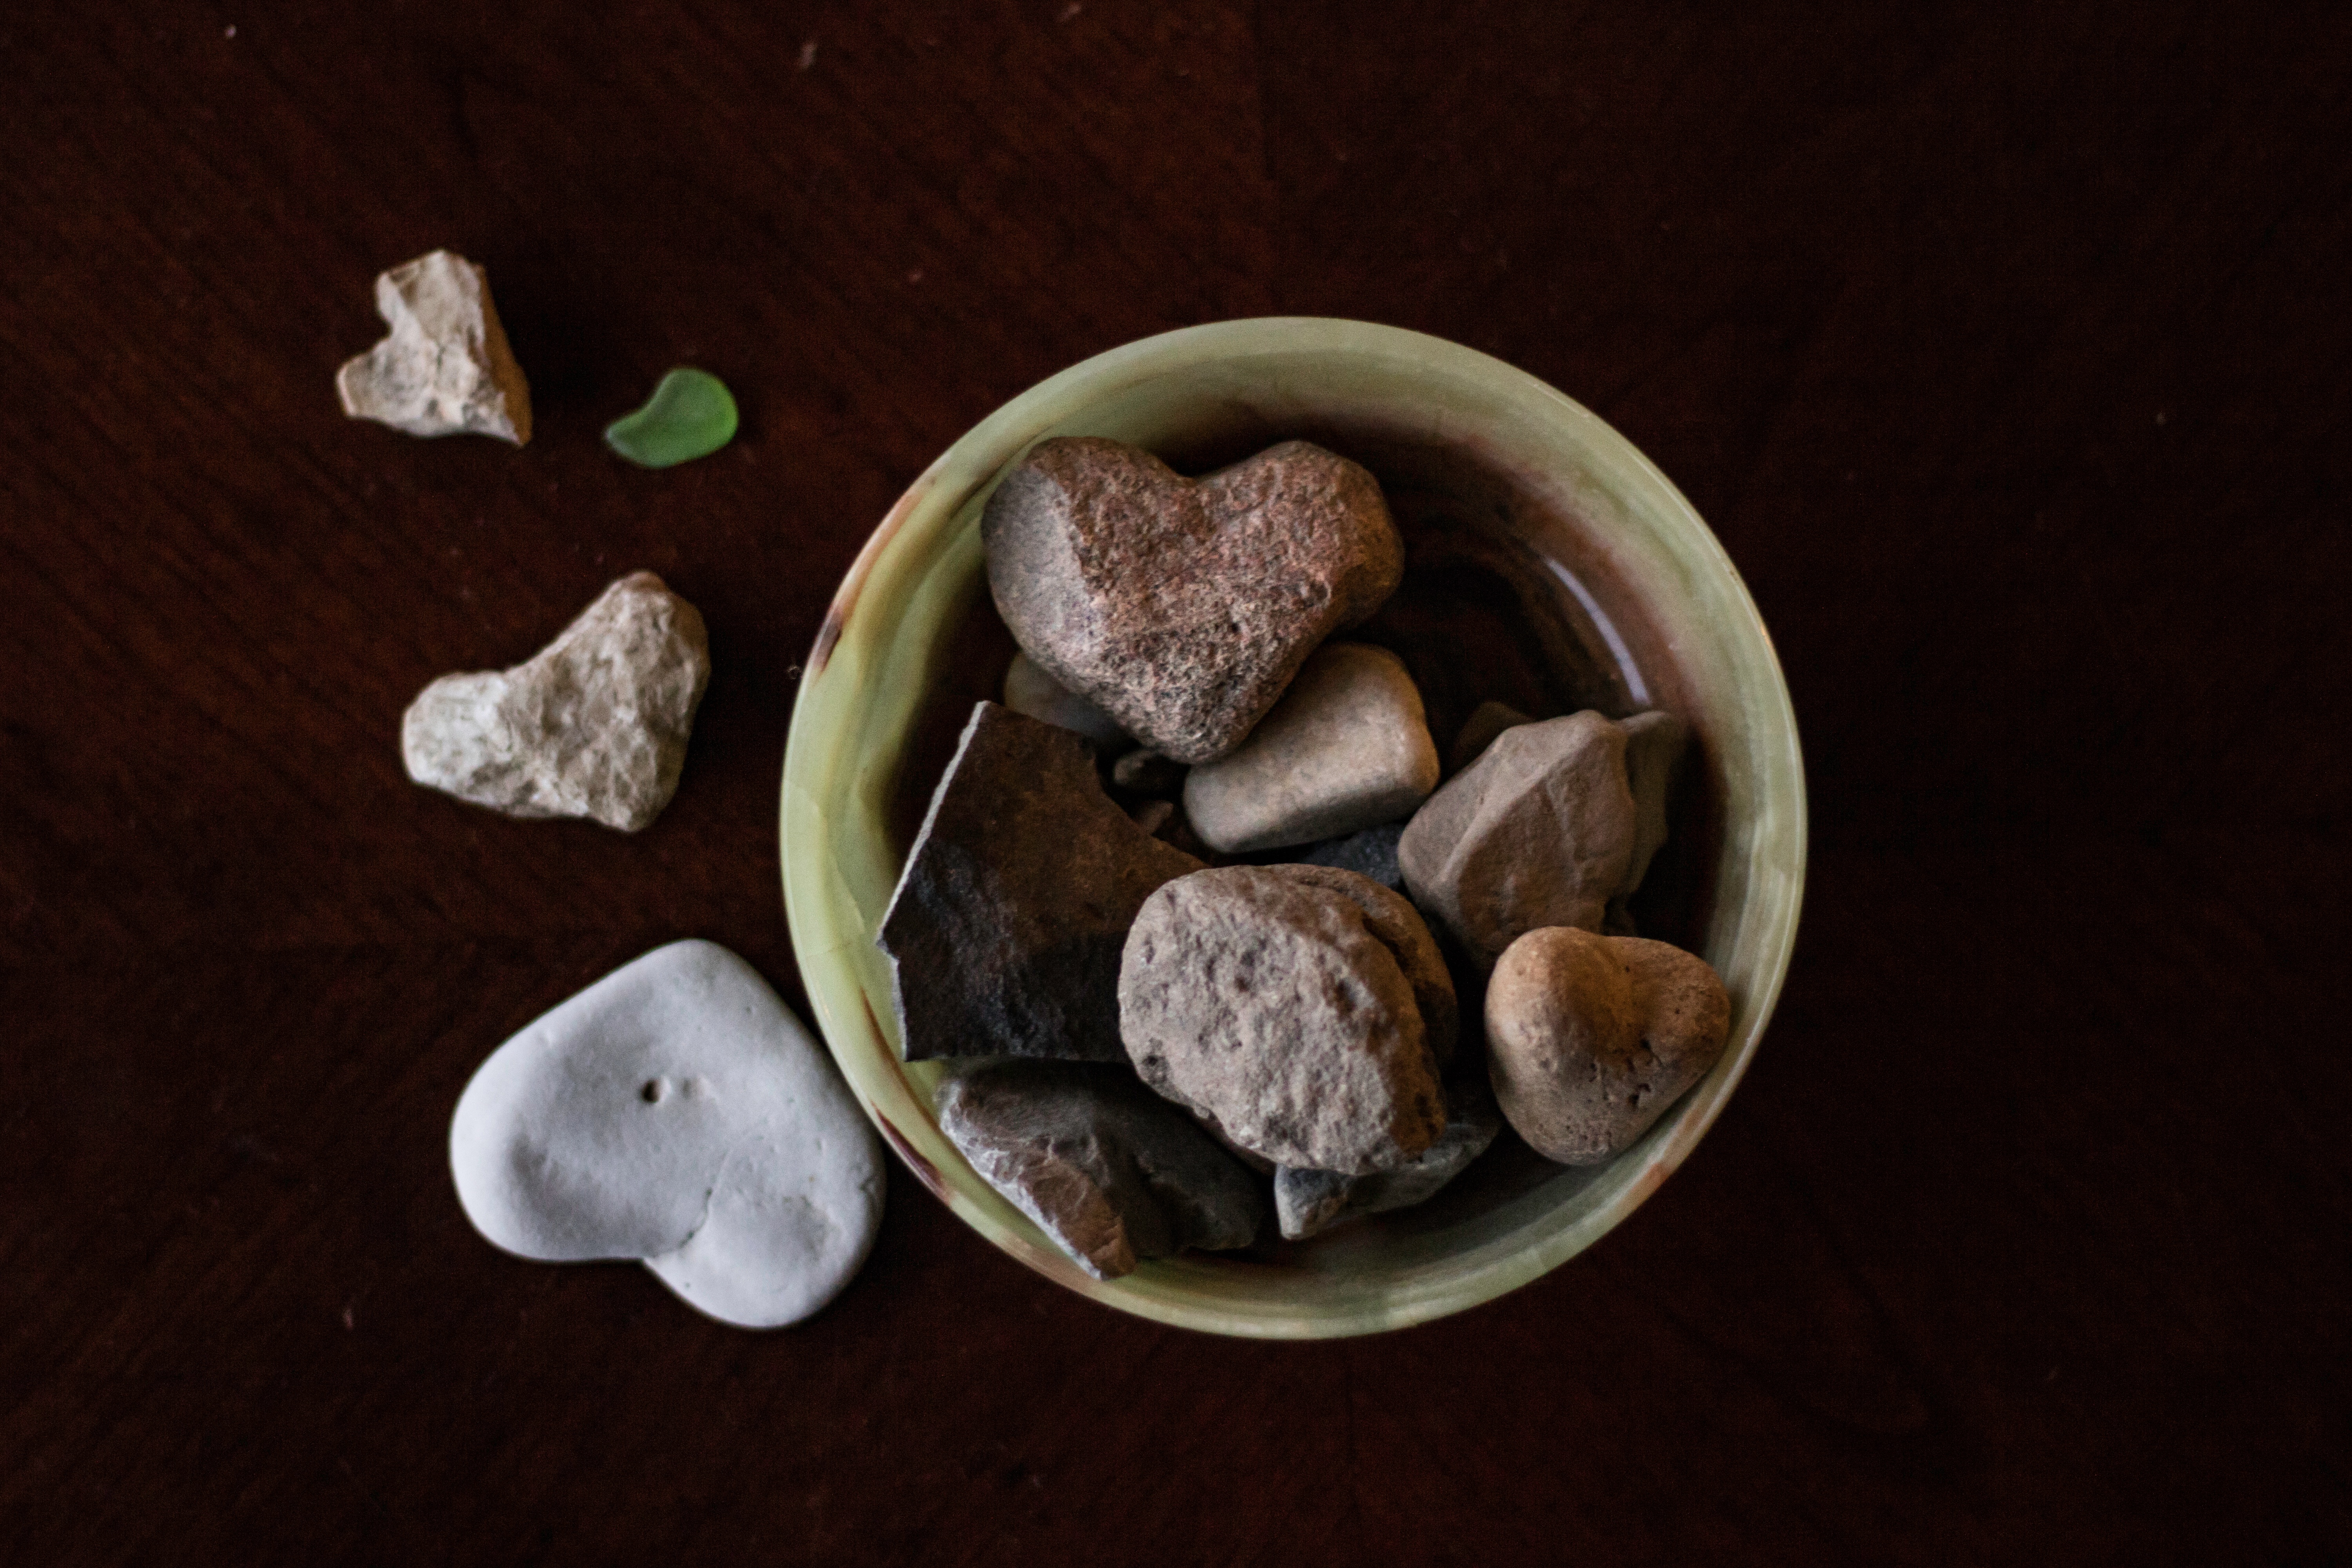
plant, food, produce, coconut, organ, flowering plant